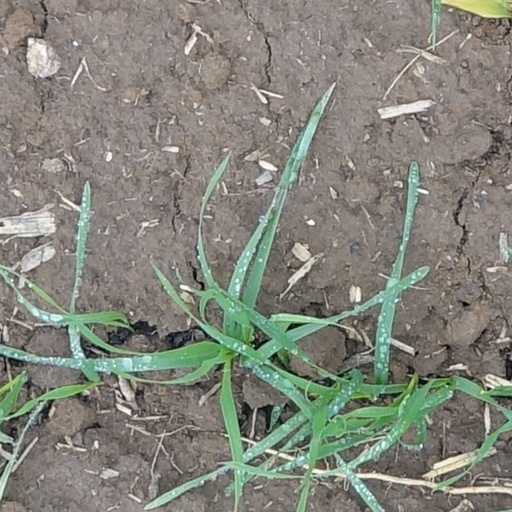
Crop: wheat